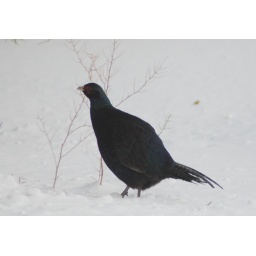
blue black pheasant in deep snow 10